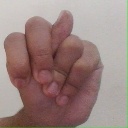
अक्षर: न